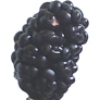
Label: Mulberry 1